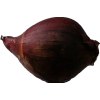
Label: red_onion